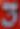
Number: 3